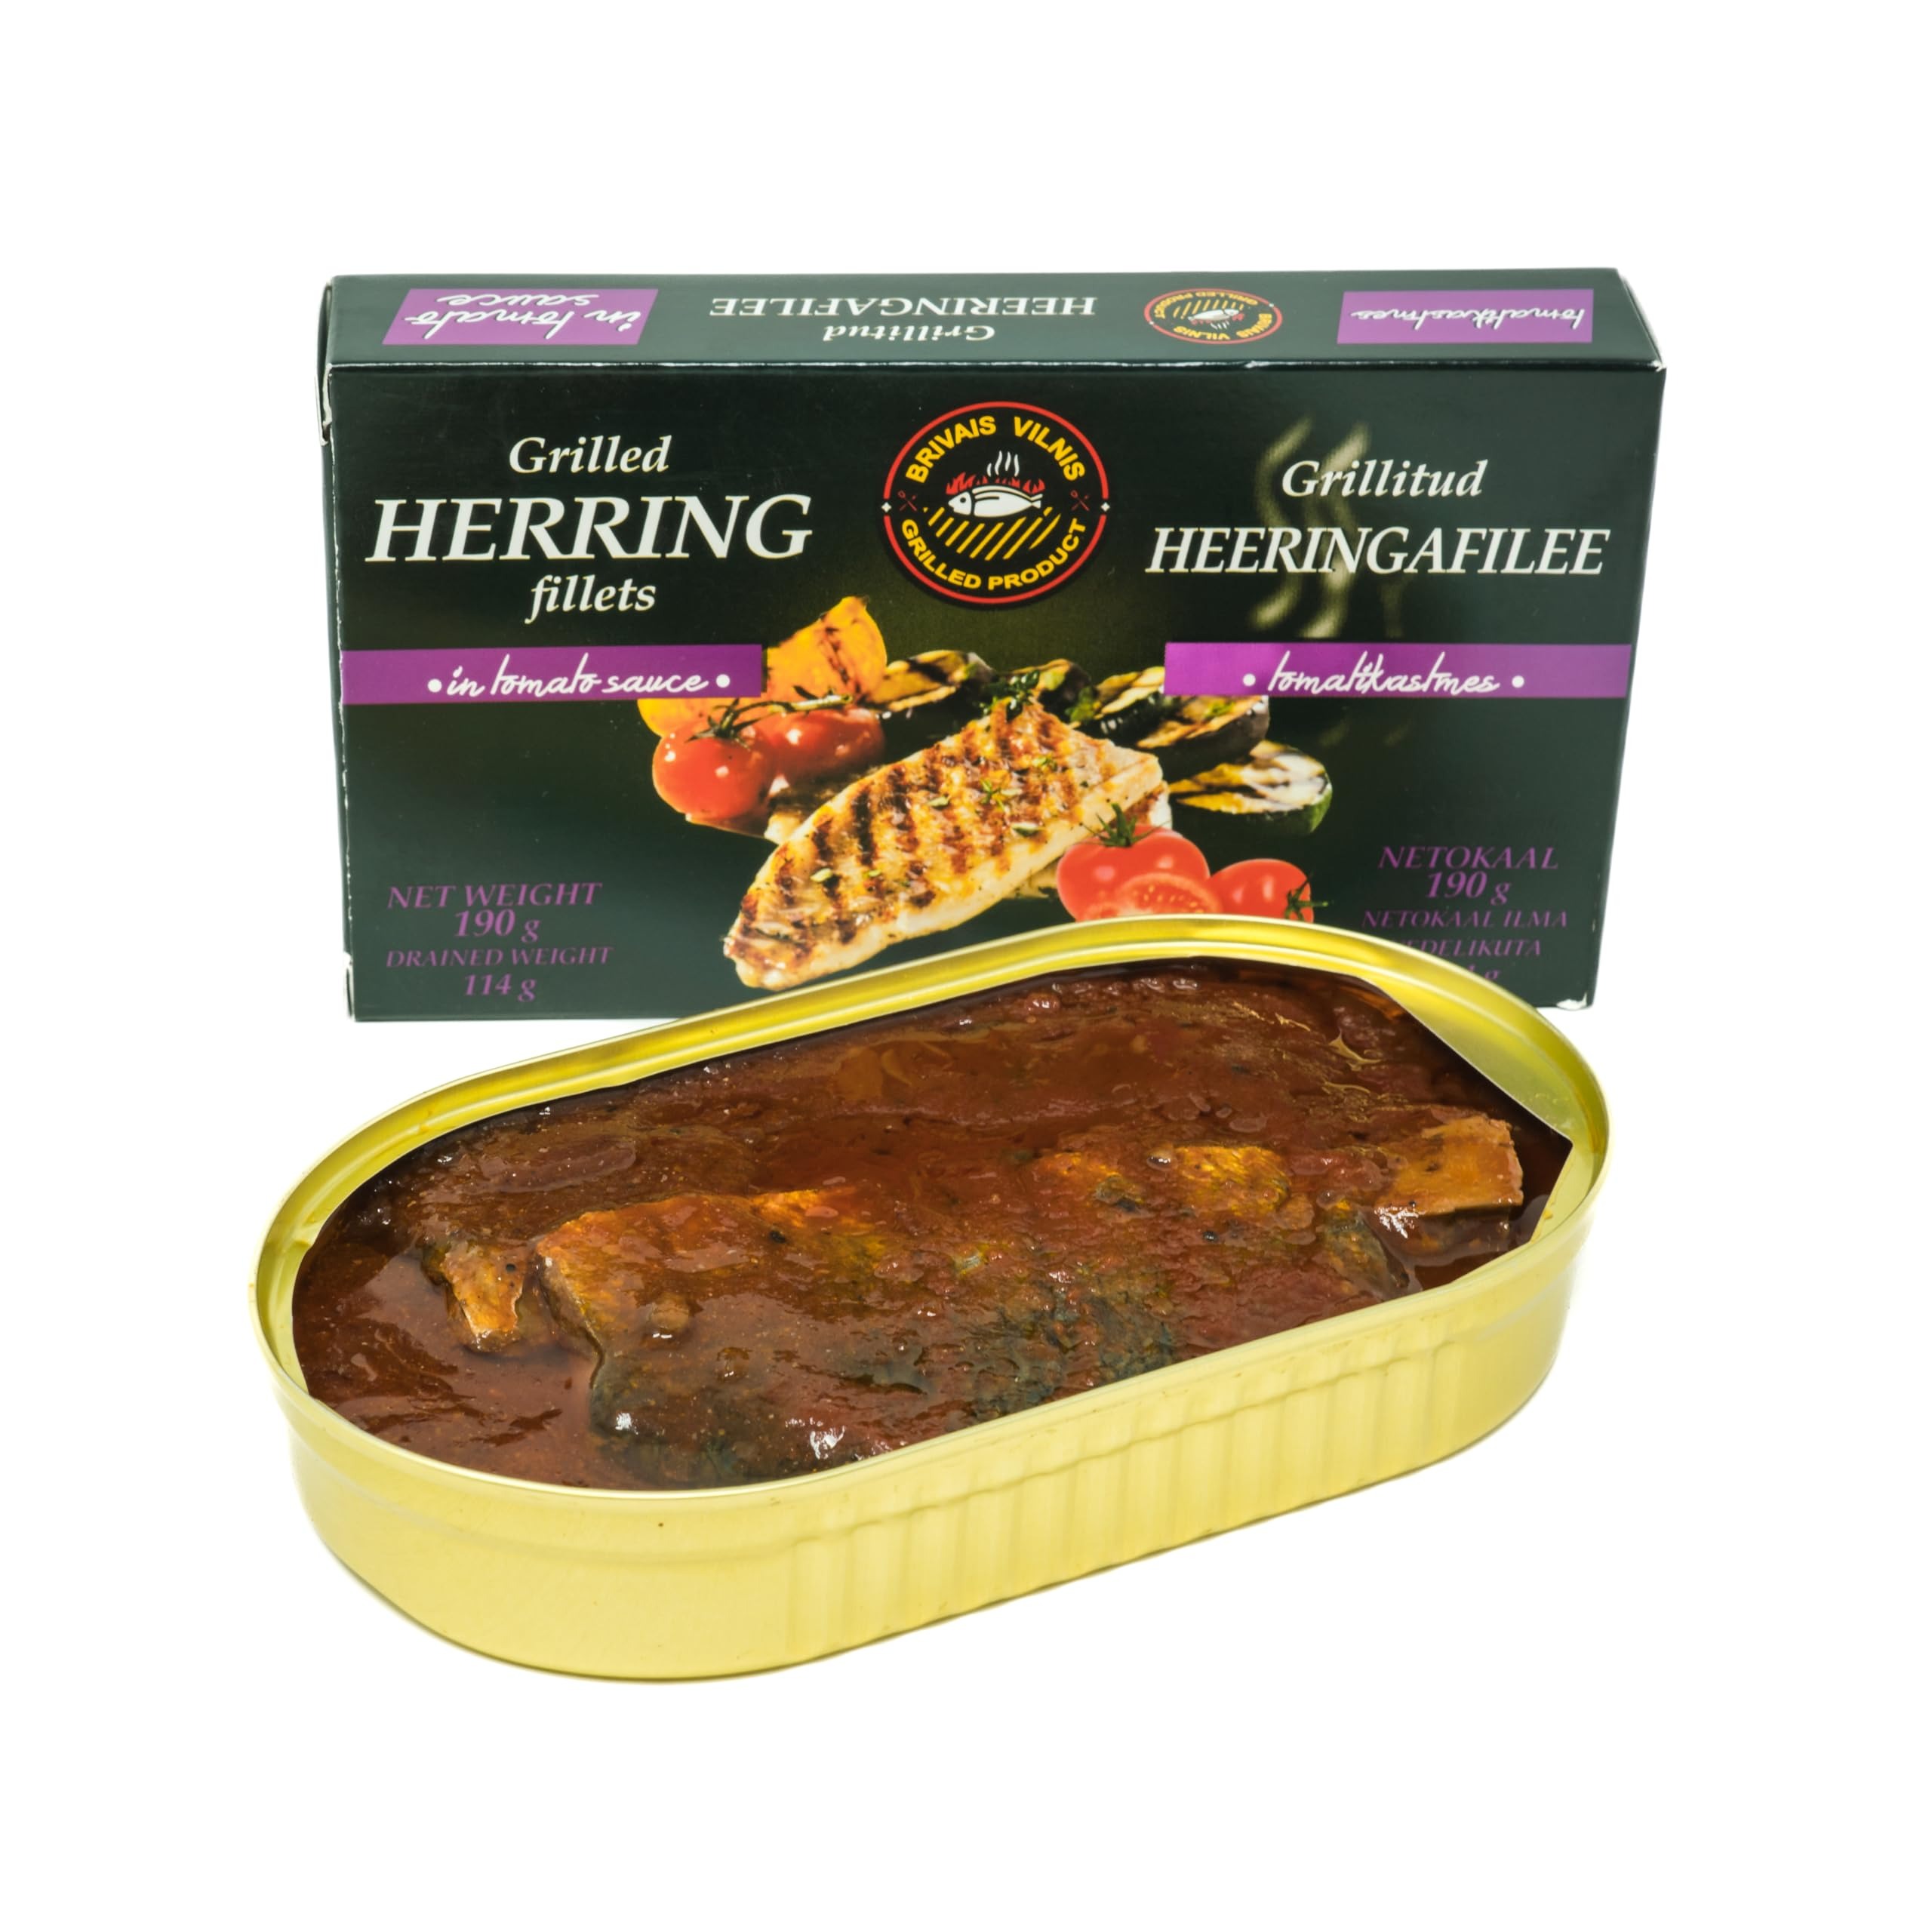
Item Name: Grilled Catch Grilled Boneles Herring in Tomato Sauce Fillet Steak 6.7 oz (pack of 1) Tinned Wild Caught Fish, Kosher, product of Latvia
Bullet Point 1: BPA Free, GMO, FREE, Gluten Free
Bullet Point 2: Hand Packed, OU Kosher, Wild Caught
Product Description: Premium class, wild-caught, hand-packed, GMO/BPA Free, Gluten Free, Kosher Certified grilled fish fillet steaks. They are rich in many vitamins and are made only from fresh fish. Grilled Catch is the exclusive producer in the Baltic countries that has acquired innovative fish sorting equipment that enables the company to control and guarantee stable and continuous quality of the products. These steaks promote optimal health as they are high in protein, Omega-3,Vitamin D & B12.
Value: 6.7
Unit: Ounce

Price: 7.99